Thurn-und-Taxis Post

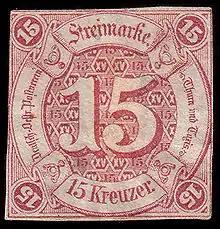
Thurn-und-Taxis Post's 1859 15 Kreuzer stamp

In 1847, a German postal conference met in Dresden which resulted in the establishment of the German-Austrian Postal Association. The association came into force on 1 July 1850. On 6 April 1850, the Thurn-und-Taxis Post joined the German-Austrian Postal Association, which was greeted with negative reactions from the government of the Kingdom of Prussia. Above all, Otto von Bismarck, as a representative of the German Confederation in Frankfurt am Main, was disparaged.